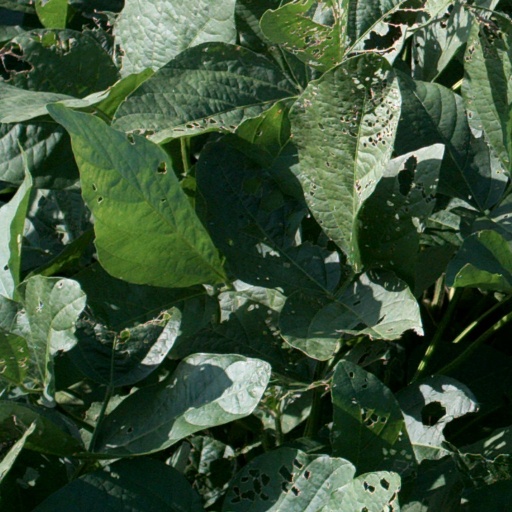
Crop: soybean